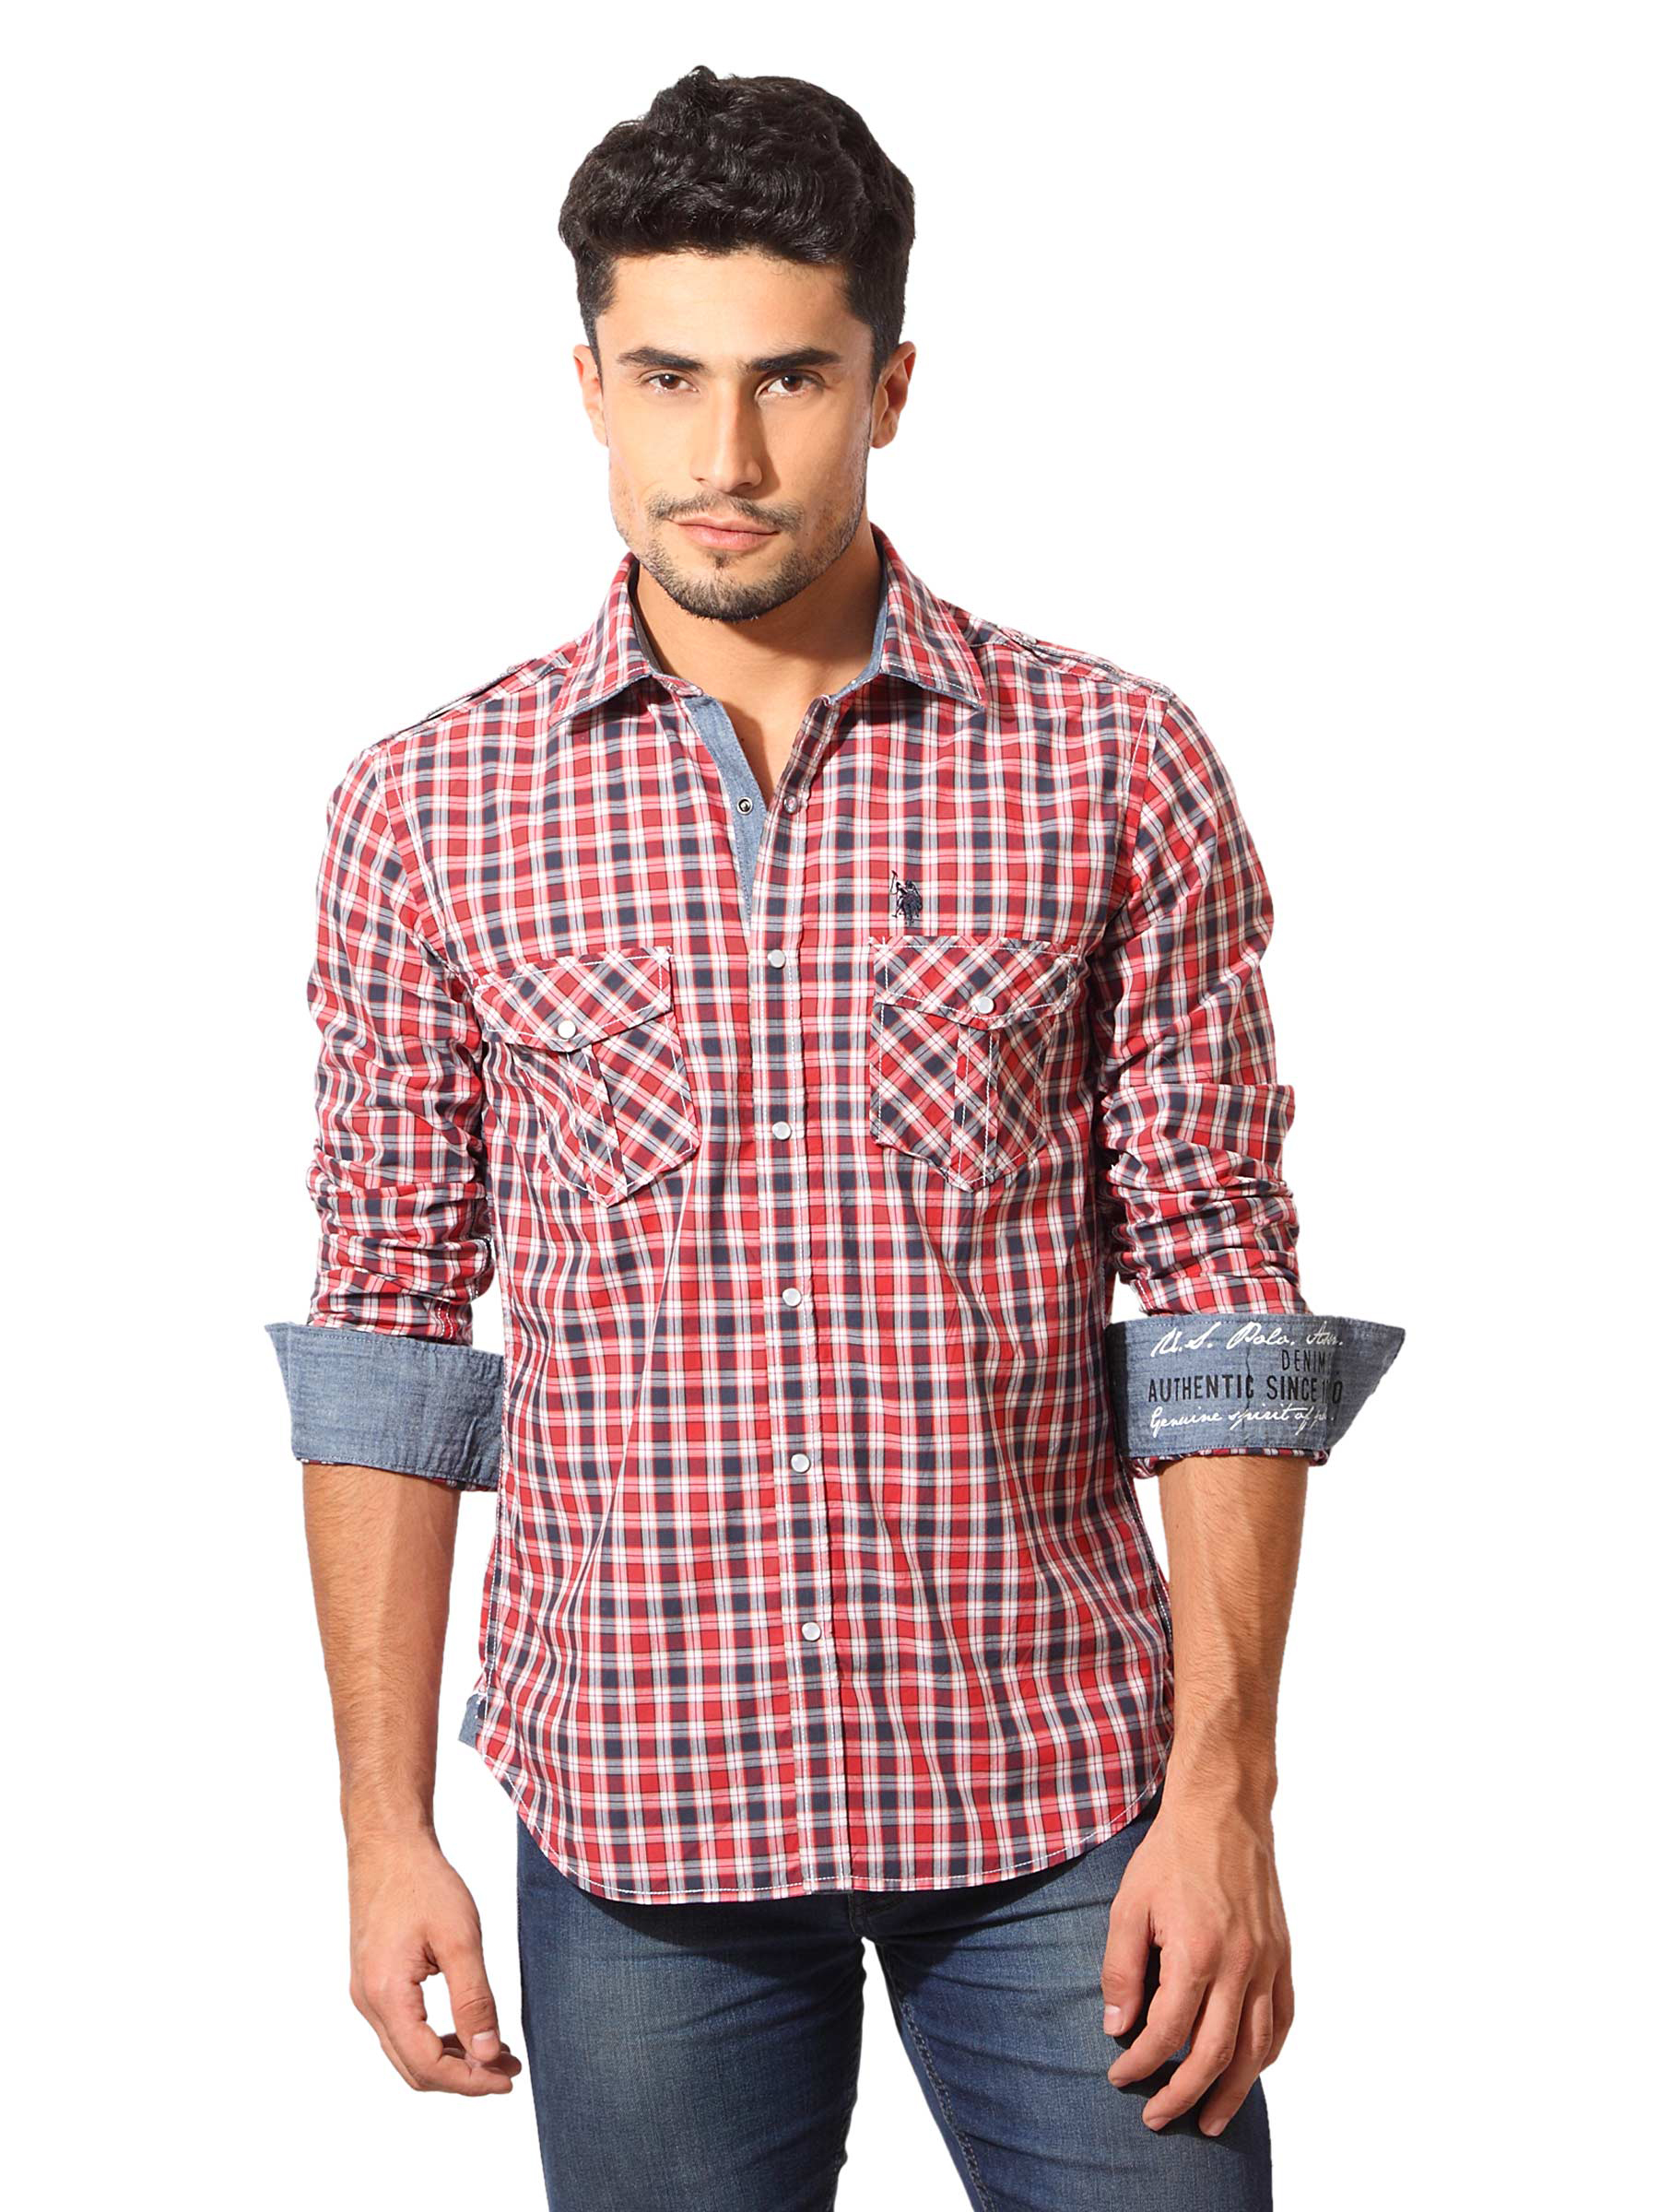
U.S. Polo Assn. Denim Co. Men Red Check Shirt
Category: Apparel / Topwear / Shirts
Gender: Men
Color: Red
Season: Summer 2012
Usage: Casual